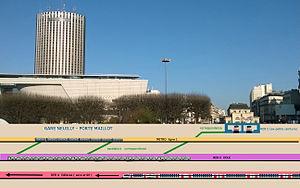
Projet d'extension de la gare de Neuilly - Porte Maillot. Vue longitudinale du projet de gare RER E ÉOLE et de correspondance avec ligne 1 du métro / RER C (ex-Petite Ceinture) et passage du RER A.
La gare de Neuilly - Porte Maillot est une gare ferroviaire française de la ligne d'Ermont - Eaubonne à Champ-de-Mars, située dans le 17ᵉ arrondissement de Paris. Elle est desservie par les trains de la ligne C du RER.
Le prolongement de la ligne E du RER d'Île-de-France à l'ouest de Paris est un projet de la politique d’amélioration des conditions de transport des Franciliens, conduite par Île-de-France Mobilités, autorité organisatrice des transports franciliens. Il consiste à prolonger cette ligne, depuis la gare d'Haussmann - Saint-Lazare jusqu'à la gare de Mantes-la-Jolie en passant par le quartier d’affaires de La Défense et Nanterre. La planification prévoit la mise en service du prolongement du RER E jusqu'à Nanterre-La Folie en 2022, et jusqu'à Mantes-la-Jolie en 2024.